Mohamed El Hankouri

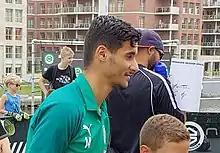
El Hankouri with Groningen in 2019

Mohamed El Hankouri (born 1 July 1997) is a professional footballer who plays as a winger for Belgian Pro League club Standard Liège. Born in the Netherlands, he has represented Morocco at youth level.